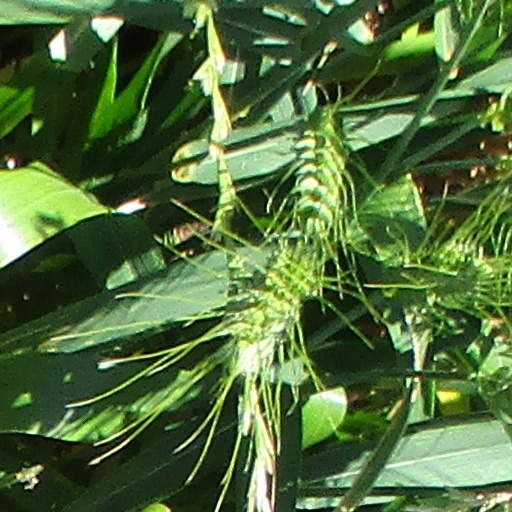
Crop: wheat